Punjabi festivals

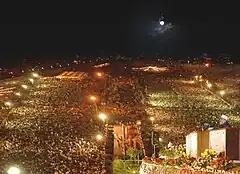
International Mawlid Conference, Minar-e-Pakistan, Lahore, Pakistan.

Eid ul-Adha is also known as Eid-ul-Azha. The festival is celebrated on the tenth day of the last Islamic month of Zilhij. Eid-ul-Azha occurs about two months after Eid-ul-Fitr. Eid-ul-Azha is celebrated to commemorate the occasion when the Ibrahim (Abraham) was ready on God's command to sacrifice his son, Ismail, whom God then replaced Ismail with a goat. Muslims make pilgrimage (hajj) to Mecca during this time.